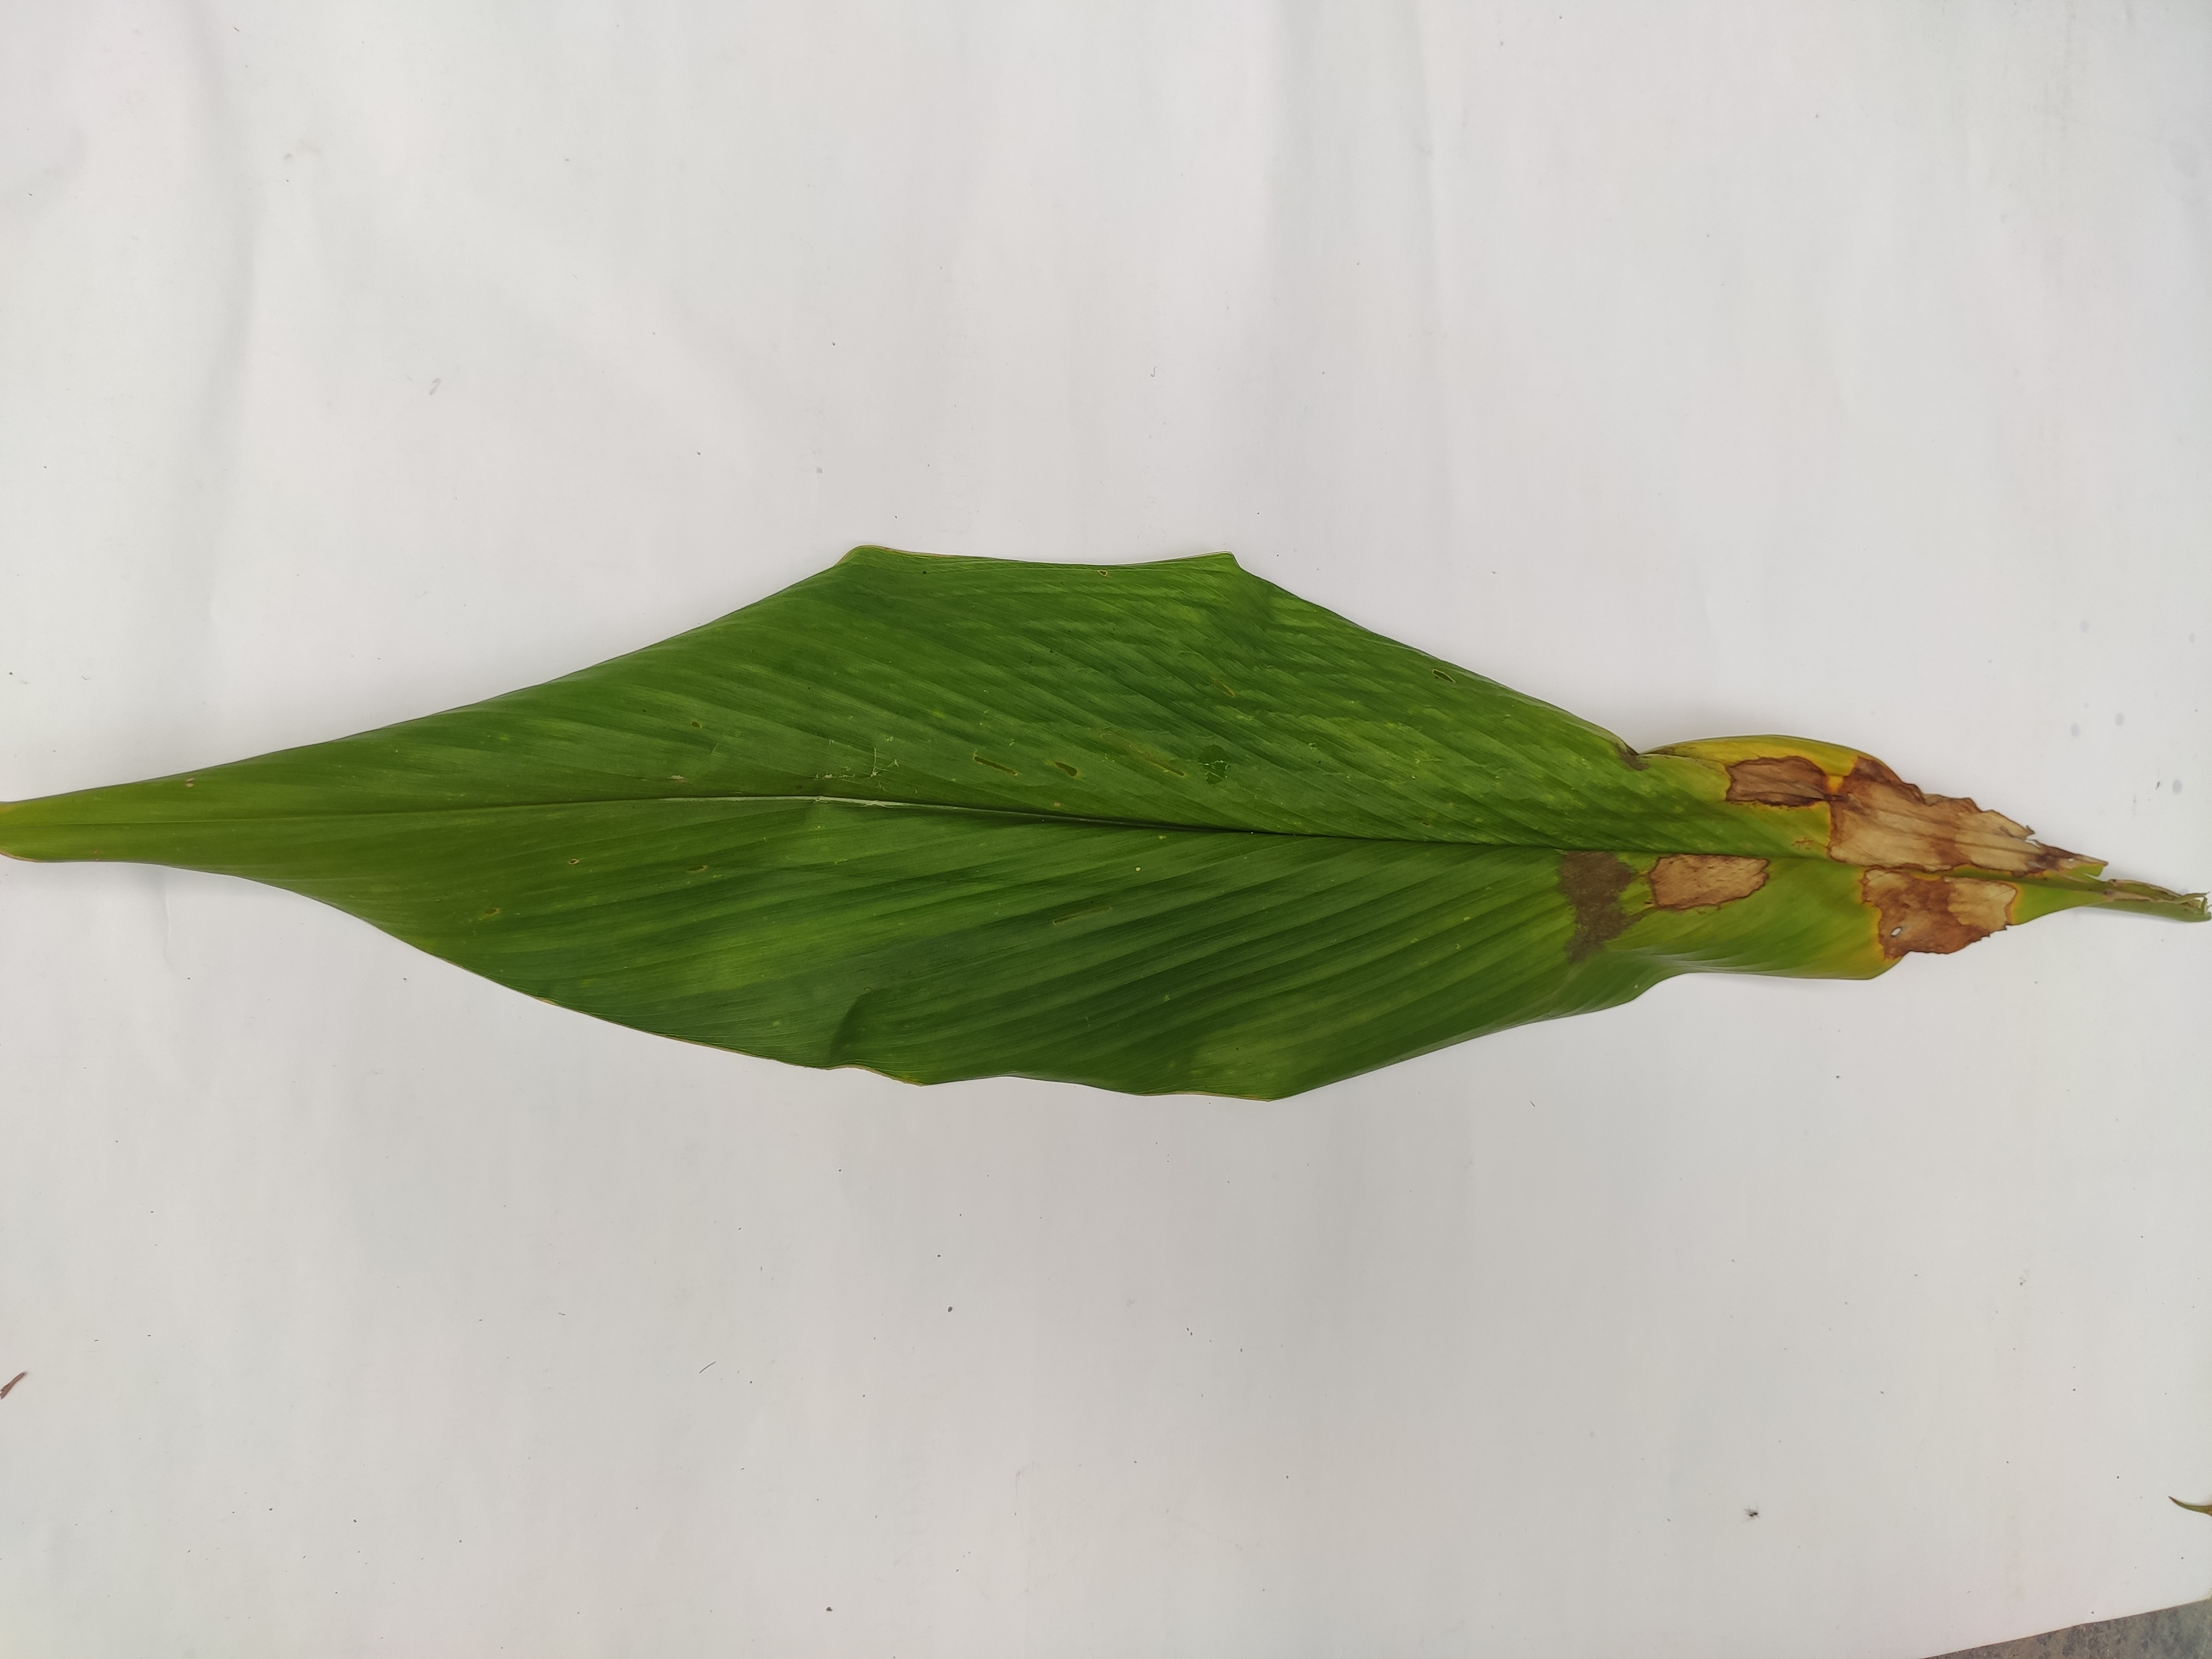
Label: Blotch